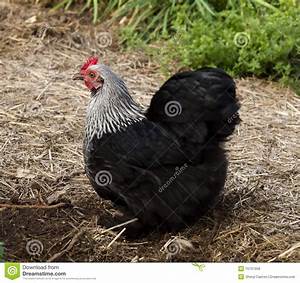
Label: chicken